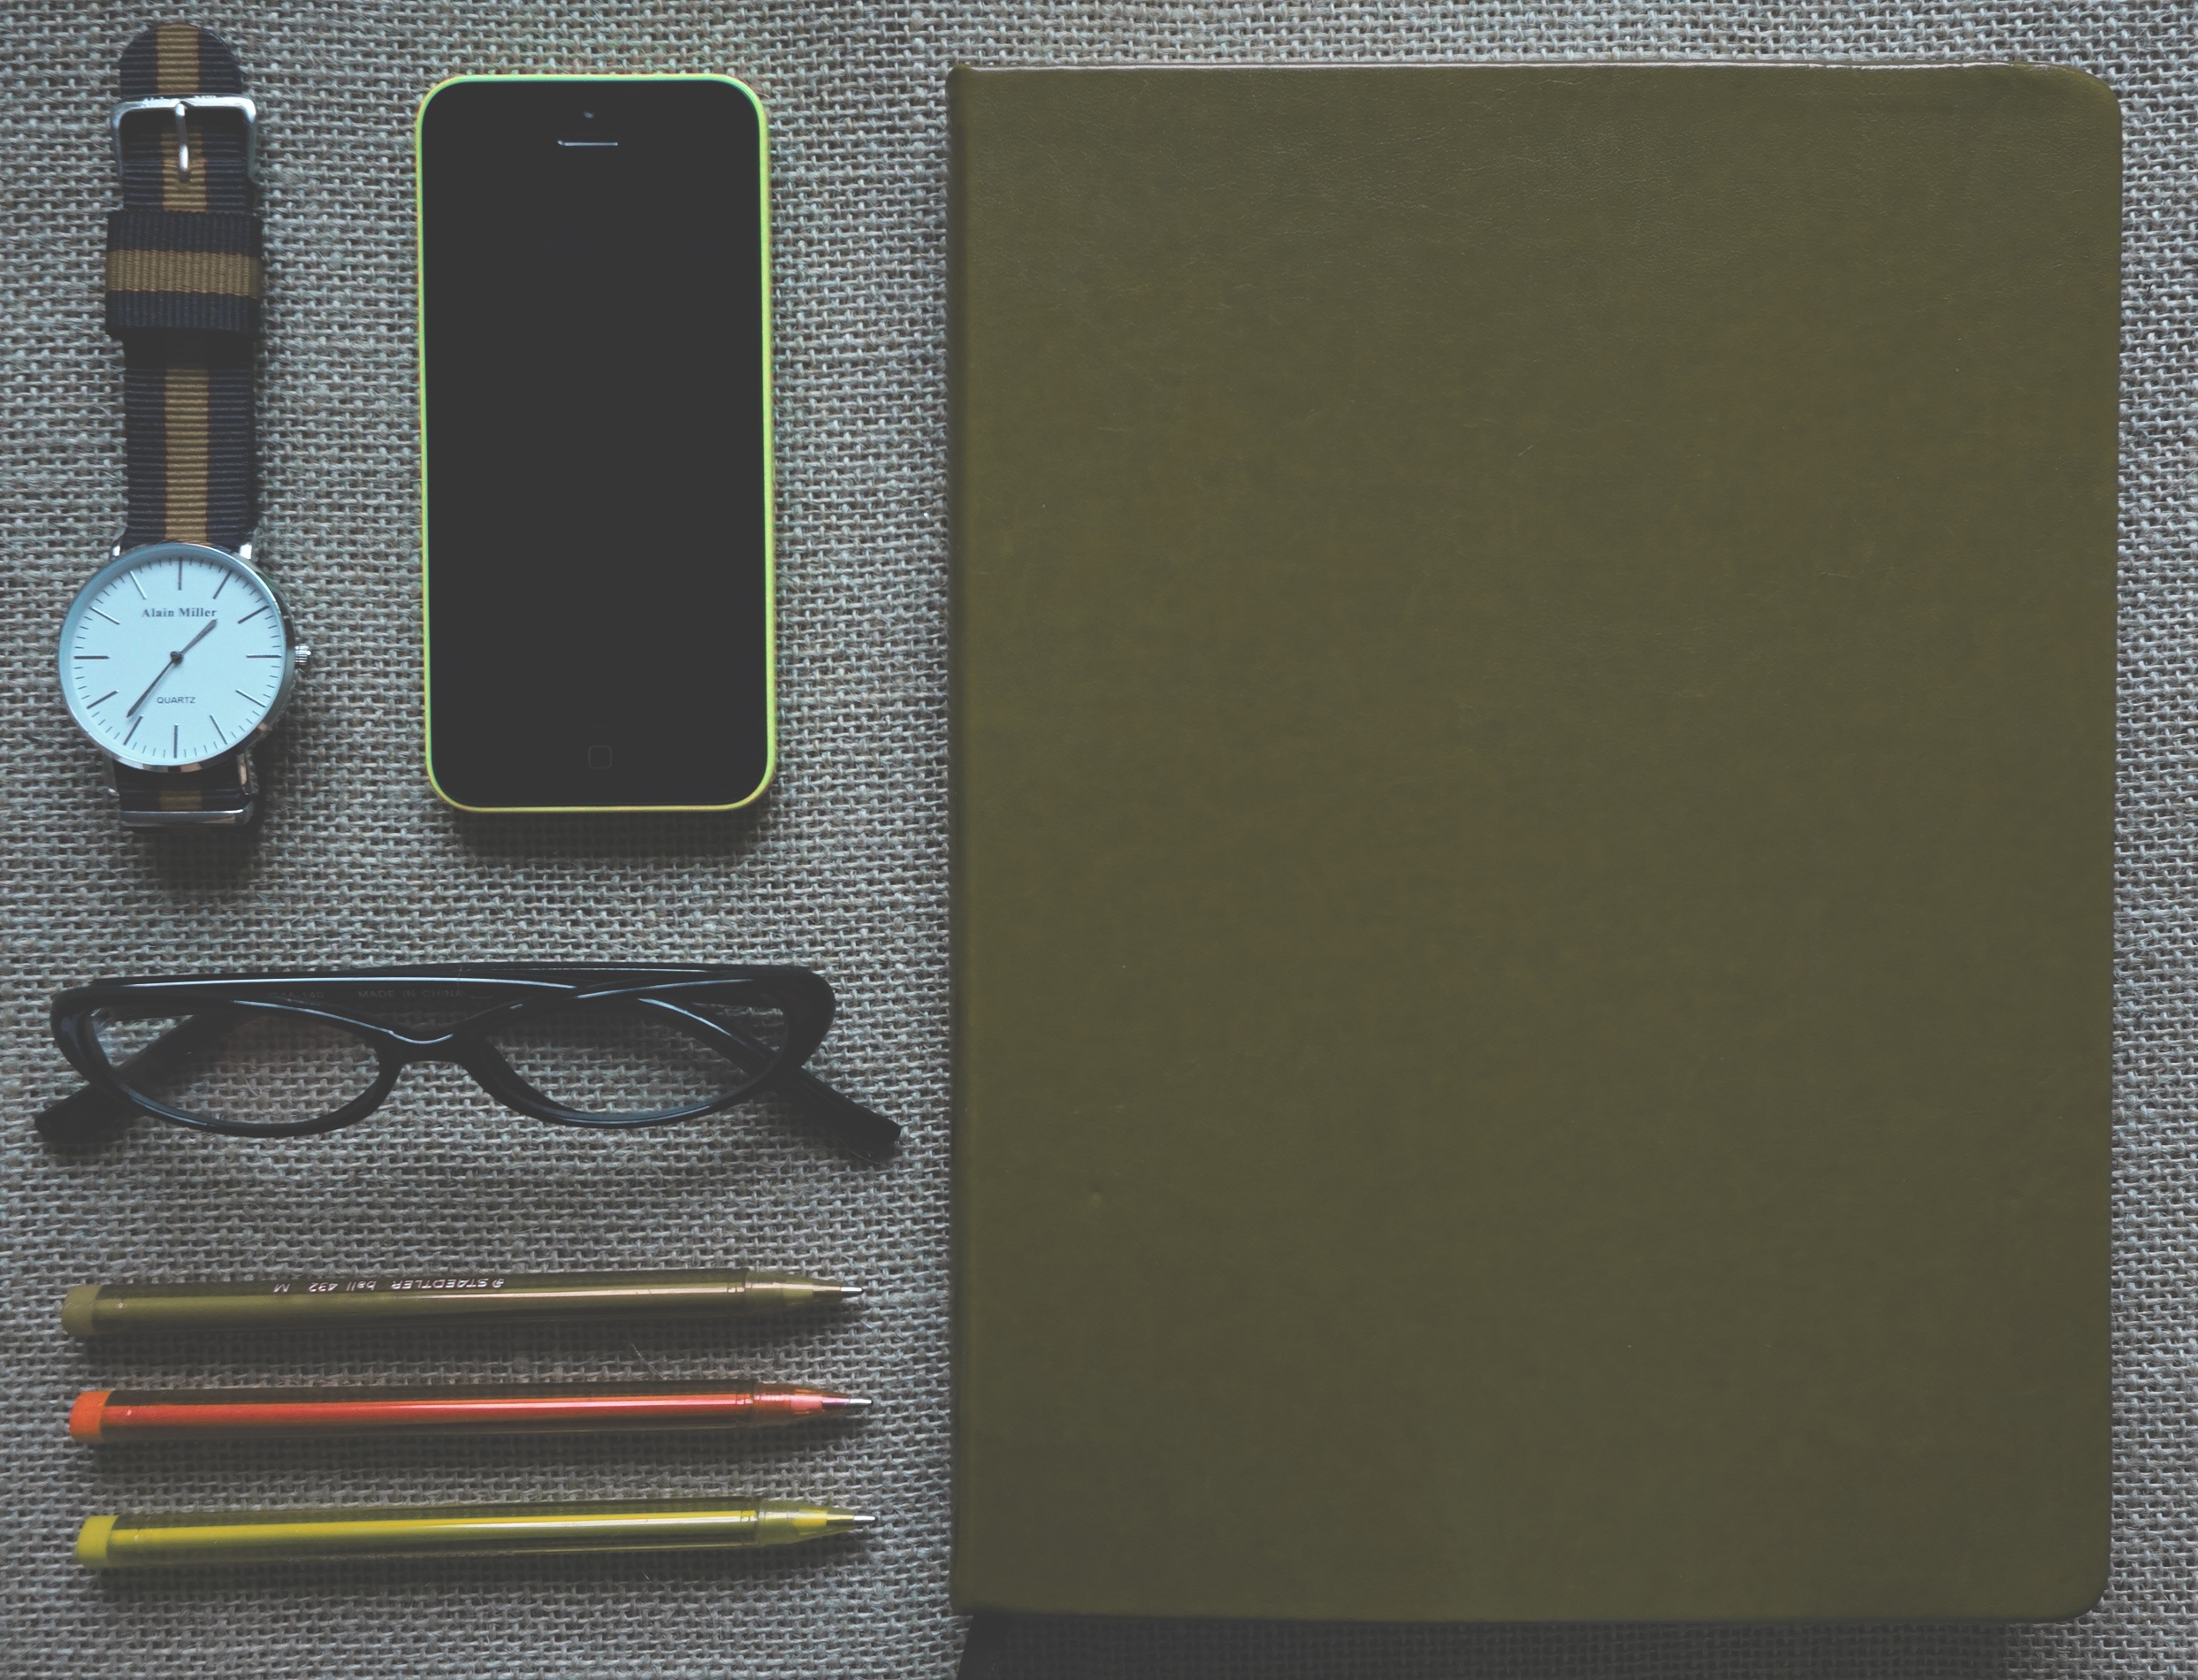
iphone, notebook, smartphone, watch, work, table, woman, technology, pen, notepad, social, female, young, touch, green, phone, workspace, gadget, fashion, business, yellow, lifestyle, modern, note, hipster, brand, caucasian, eye, glasses, wooden, cellphone, conceptual, style, job, casual, network, attractive, wireless, cell, glamour, smart, pad, stylish, workplace, portable, fashionable, trendy, hipster girl, sackcloth textured background